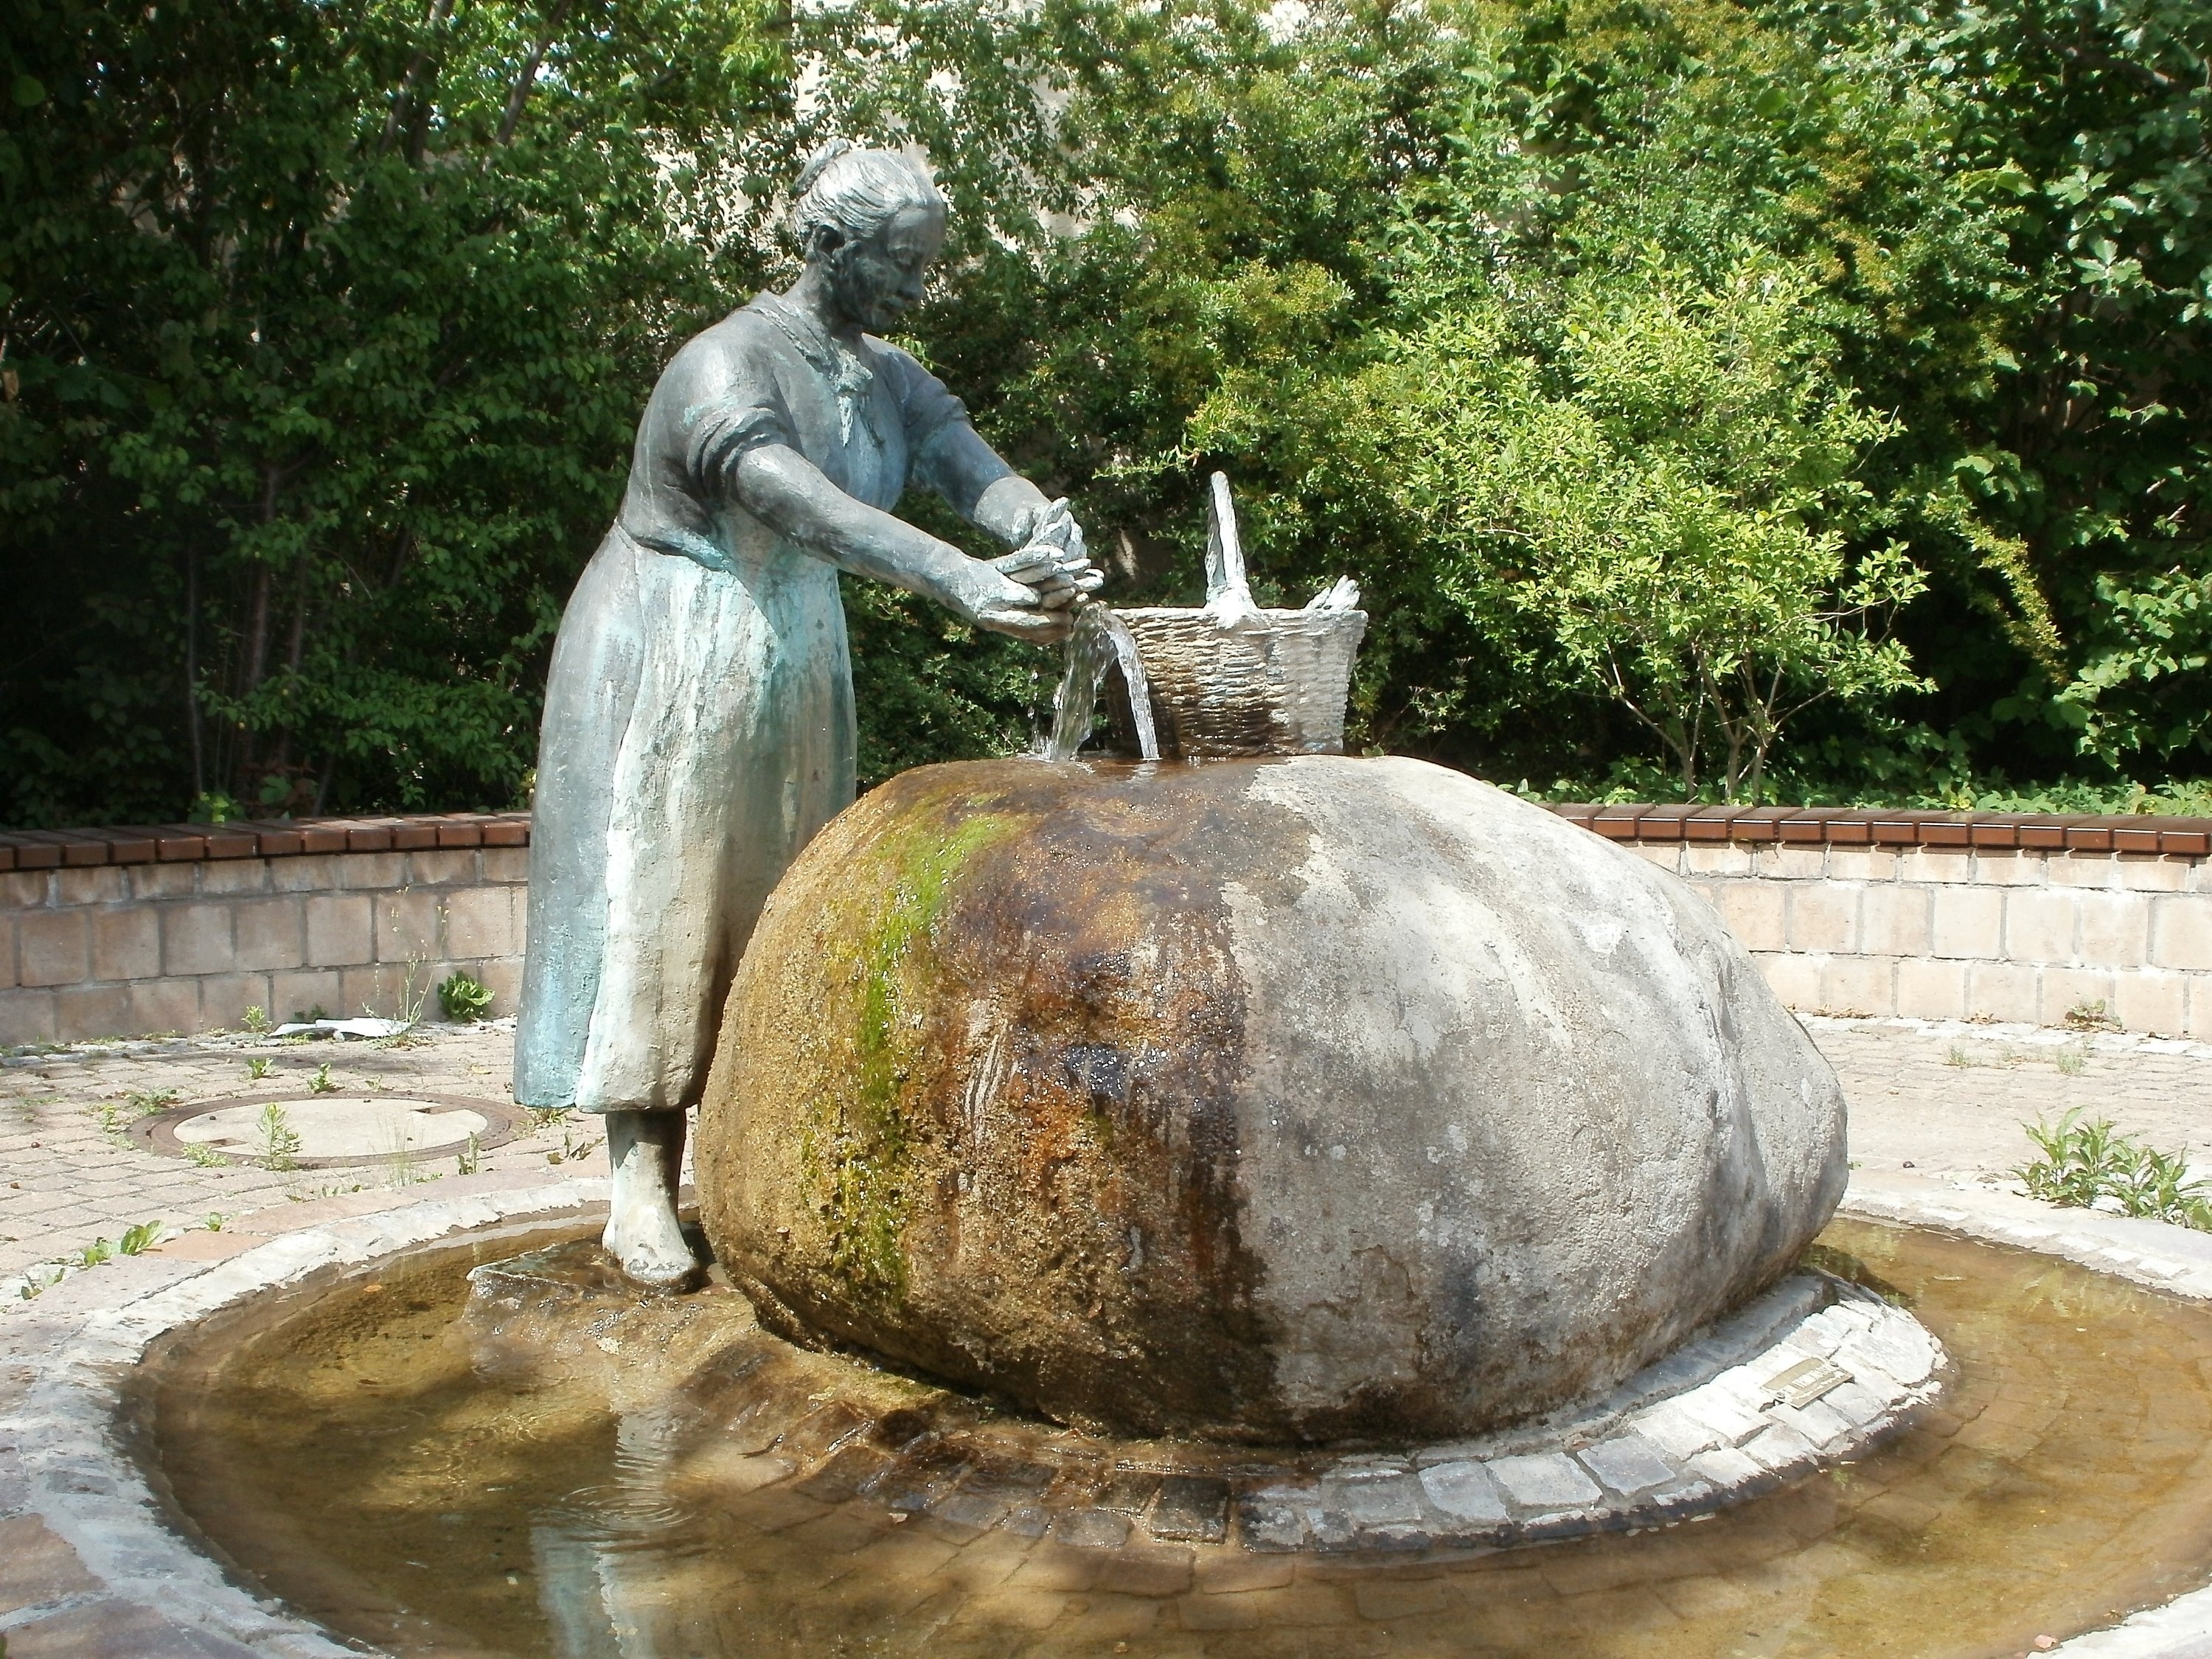
water, outdoor, rock, architecture, city, urban, stone, monument, travel, pond, europe, statue, symbol, square, park, ancient, landmark, garden, tourism, sculpture, boulder, fountain, sculptures, culture, history, water feature, destination